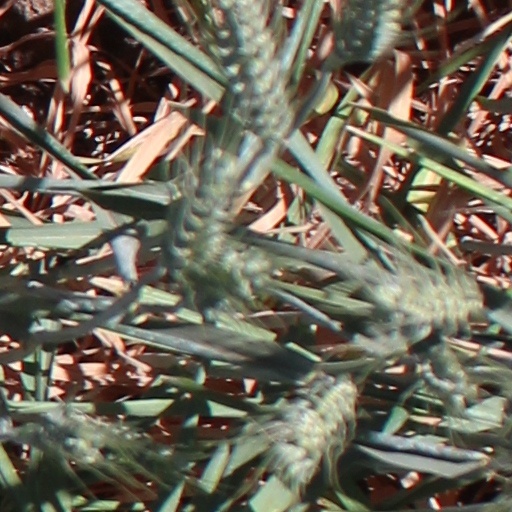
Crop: wheat